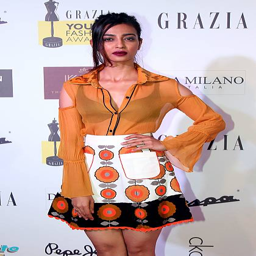
actor attends the awards ceremony